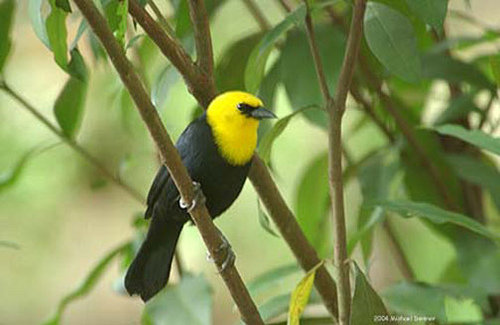
a black bird with a yellow head and a black marking covering its eyes.
a small bird that is mainly black with a yellow head
this bird is mostly black, with some yellow on its head.
this bird has a black body with a bright yellow breast and crown.
most of this bird is jet black, but the head and breast are a bright yellow color, contrasting the black beak and cheek patch.
the is colorful bird has a medium round beak with long feet
this bird is black and yellow in color, with a black beak.
this black bird has a yellow head with a thick black beak.
this is a bird with a bright yellow head and breast with jet black wings, abdomen, and belly, and a black sharp bill.
this bird has wings that are black and has a yellow chest
Species: Yellow Headed Blackbird